Pebble in the Sky

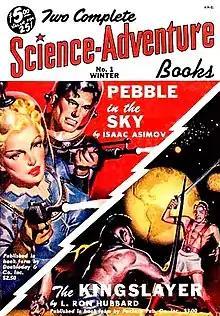
"Pebble in the Sky" was reprinted in "Two Complete Science-Adventure Books" after its Doubleday release.

The 50,000-year estimate is at odds with the chronology given in Asimov's later novels, in particular "Foundation and Earth" and "The Caves of Steel". The latter novel indicates that the robot R. Daneel Olivaw was constructed some three thousand years after the founding of New York City. "Foundation and Earth", in its concluding scene, establishes that Daneel survives into the Interregnum period, after the First Galactic Empire collapses. He gives his age as (roughly) twenty thousand years. The Galactic Era dating system, to which most of Asimov's Foundation Series adheres, places "Foundation and Earth" approximately twelve thousand years after the events of "Pebble in the Sky". Adding up all the differences, Joseph Schwartz's time displacement ultimately transported him only some eleven millennia into the future.